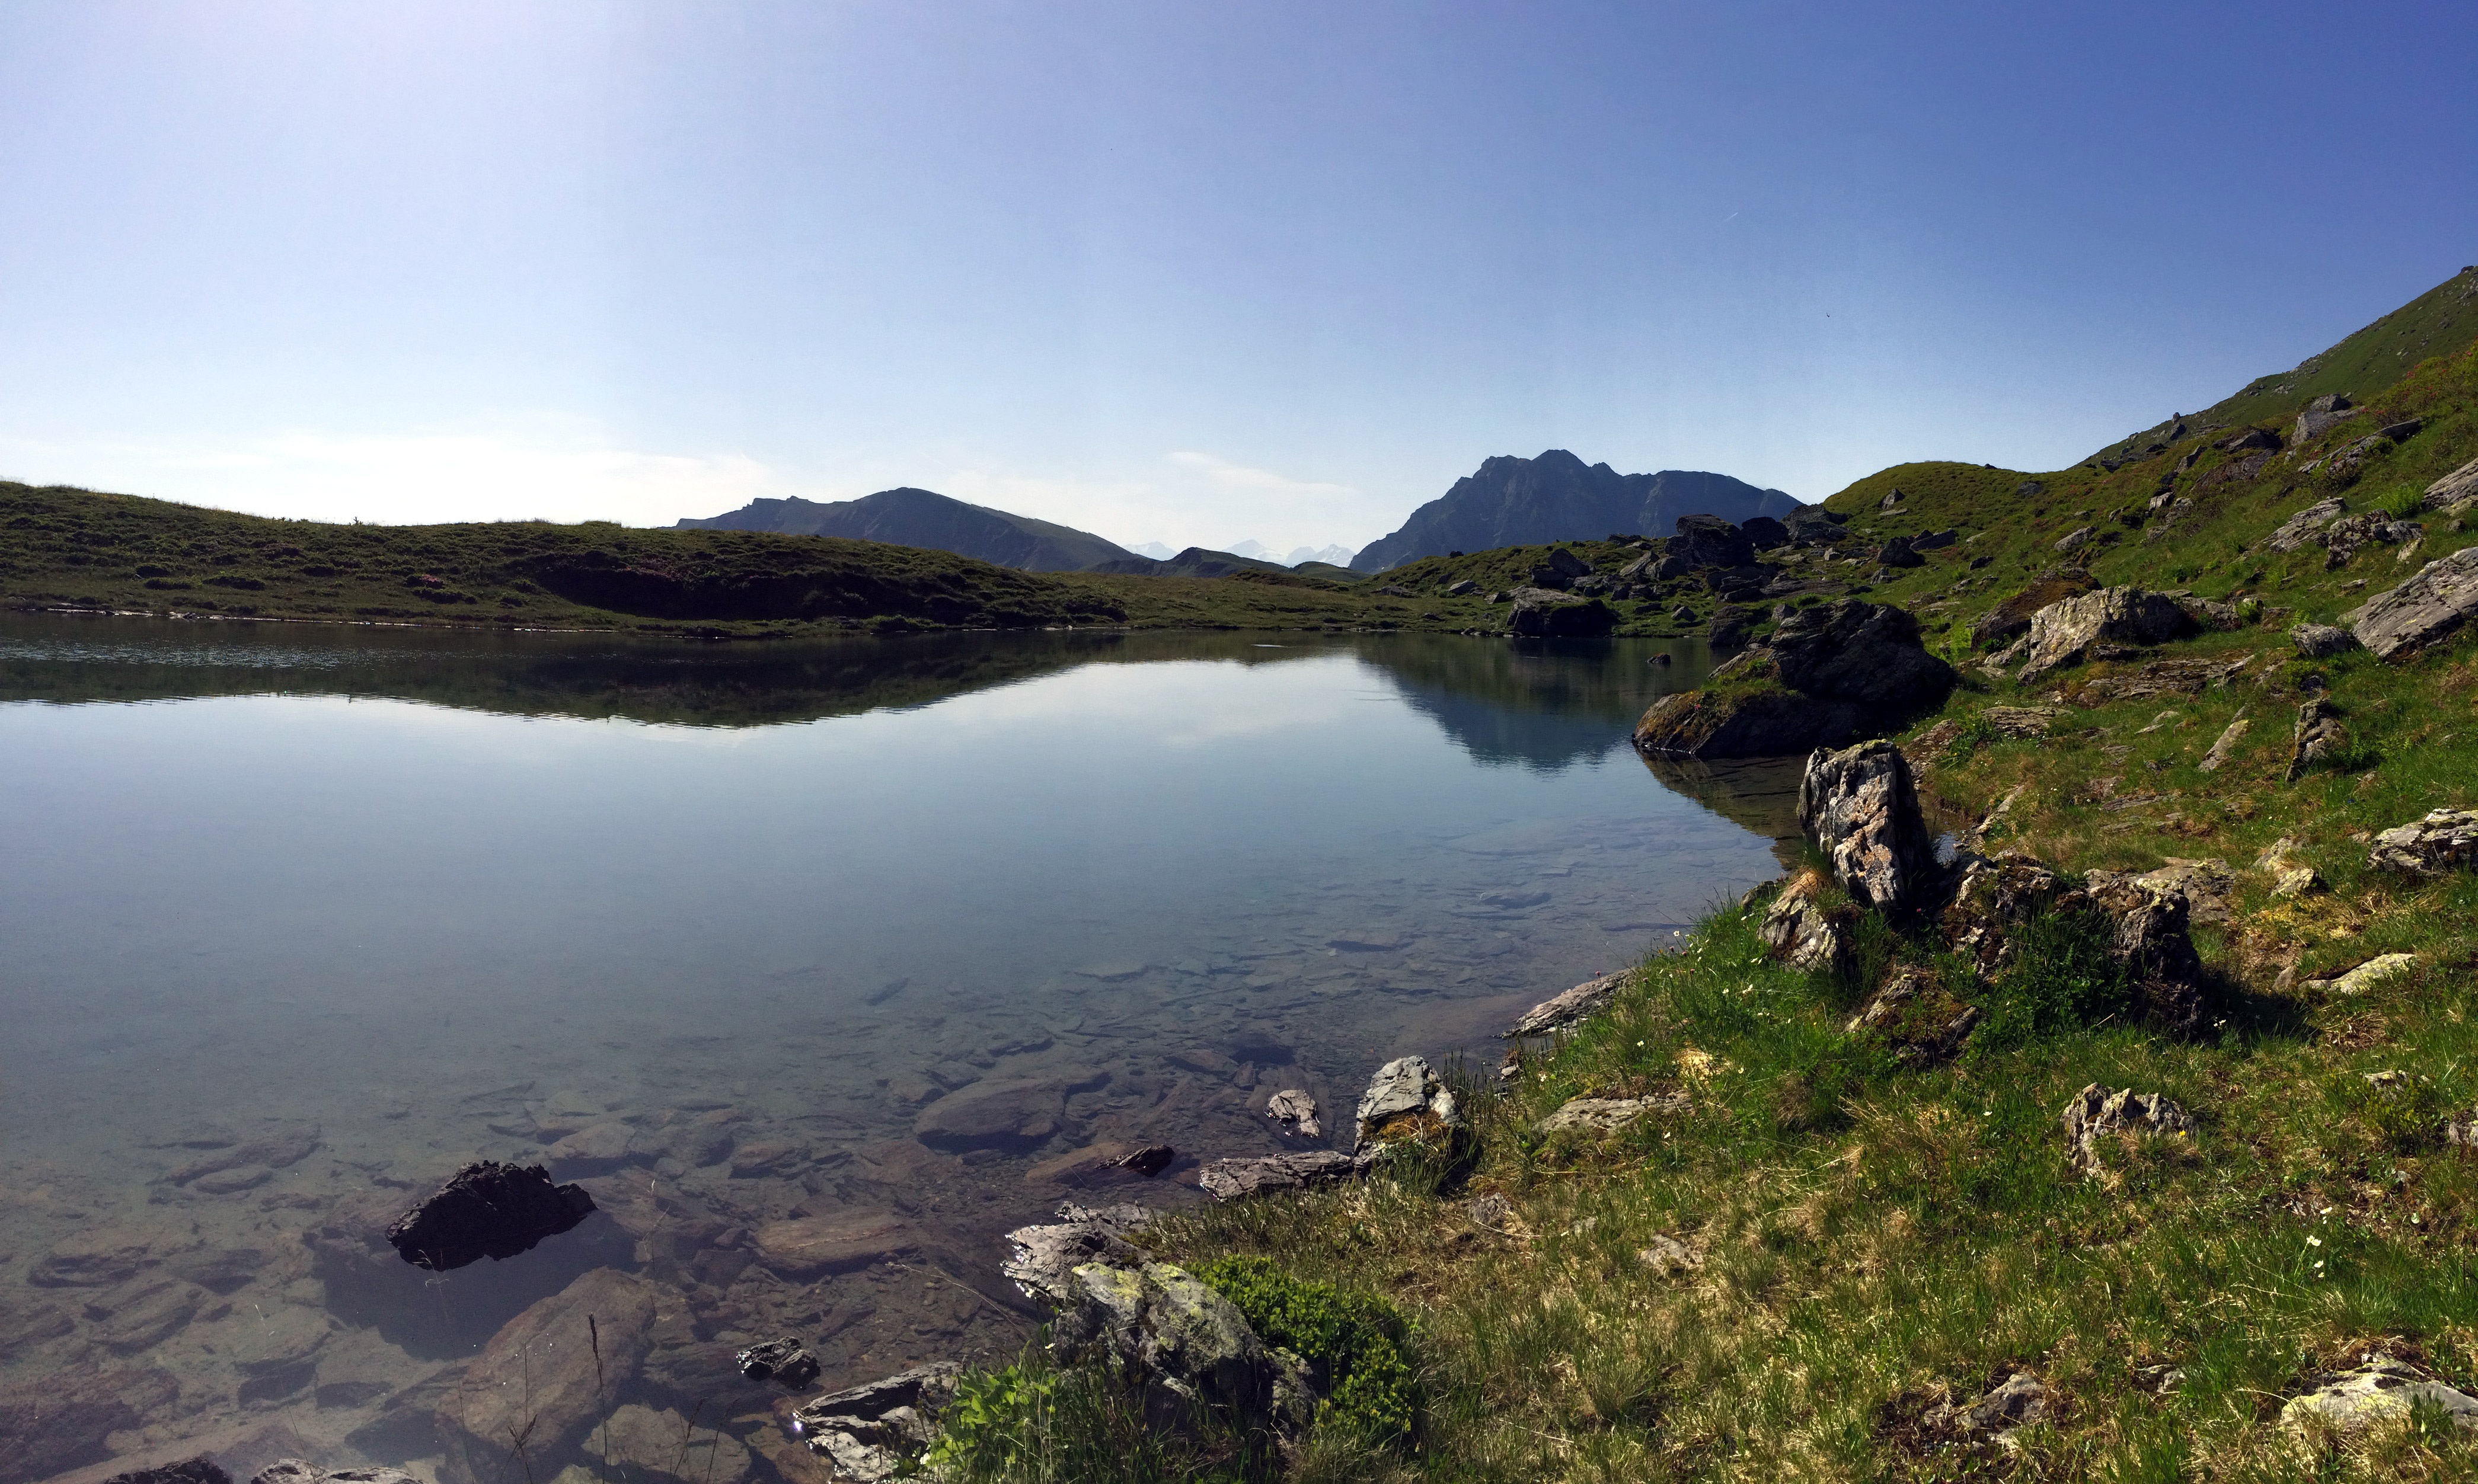
landscape, sea, coast, water, nature, wilderness, walking, mountain, hill, lake, adventure, mountain range, summer, cliff, reflection, fjord, reservoir, highland, terrain, ridge, body of water, mountains, bergsee, fell, loch, alm, crater lake, crystal clear, tarn, mountainous landforms, saalbach